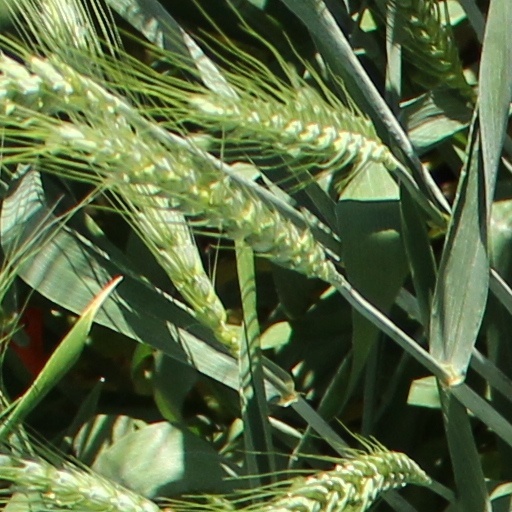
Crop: wheat